History of Central European forests

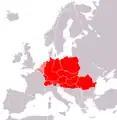
"Most" definitions of the term are a subset of this definition (Meyers Enzyklopaedisches Lexikon; 1980), but that's about where the agreement ends and different definitions within this grouping may not overlap at all.

In rough terms the general area both geographically and ecologically is situated between the North Sea, the Alps, the Baltic Sea and the Black Sea.